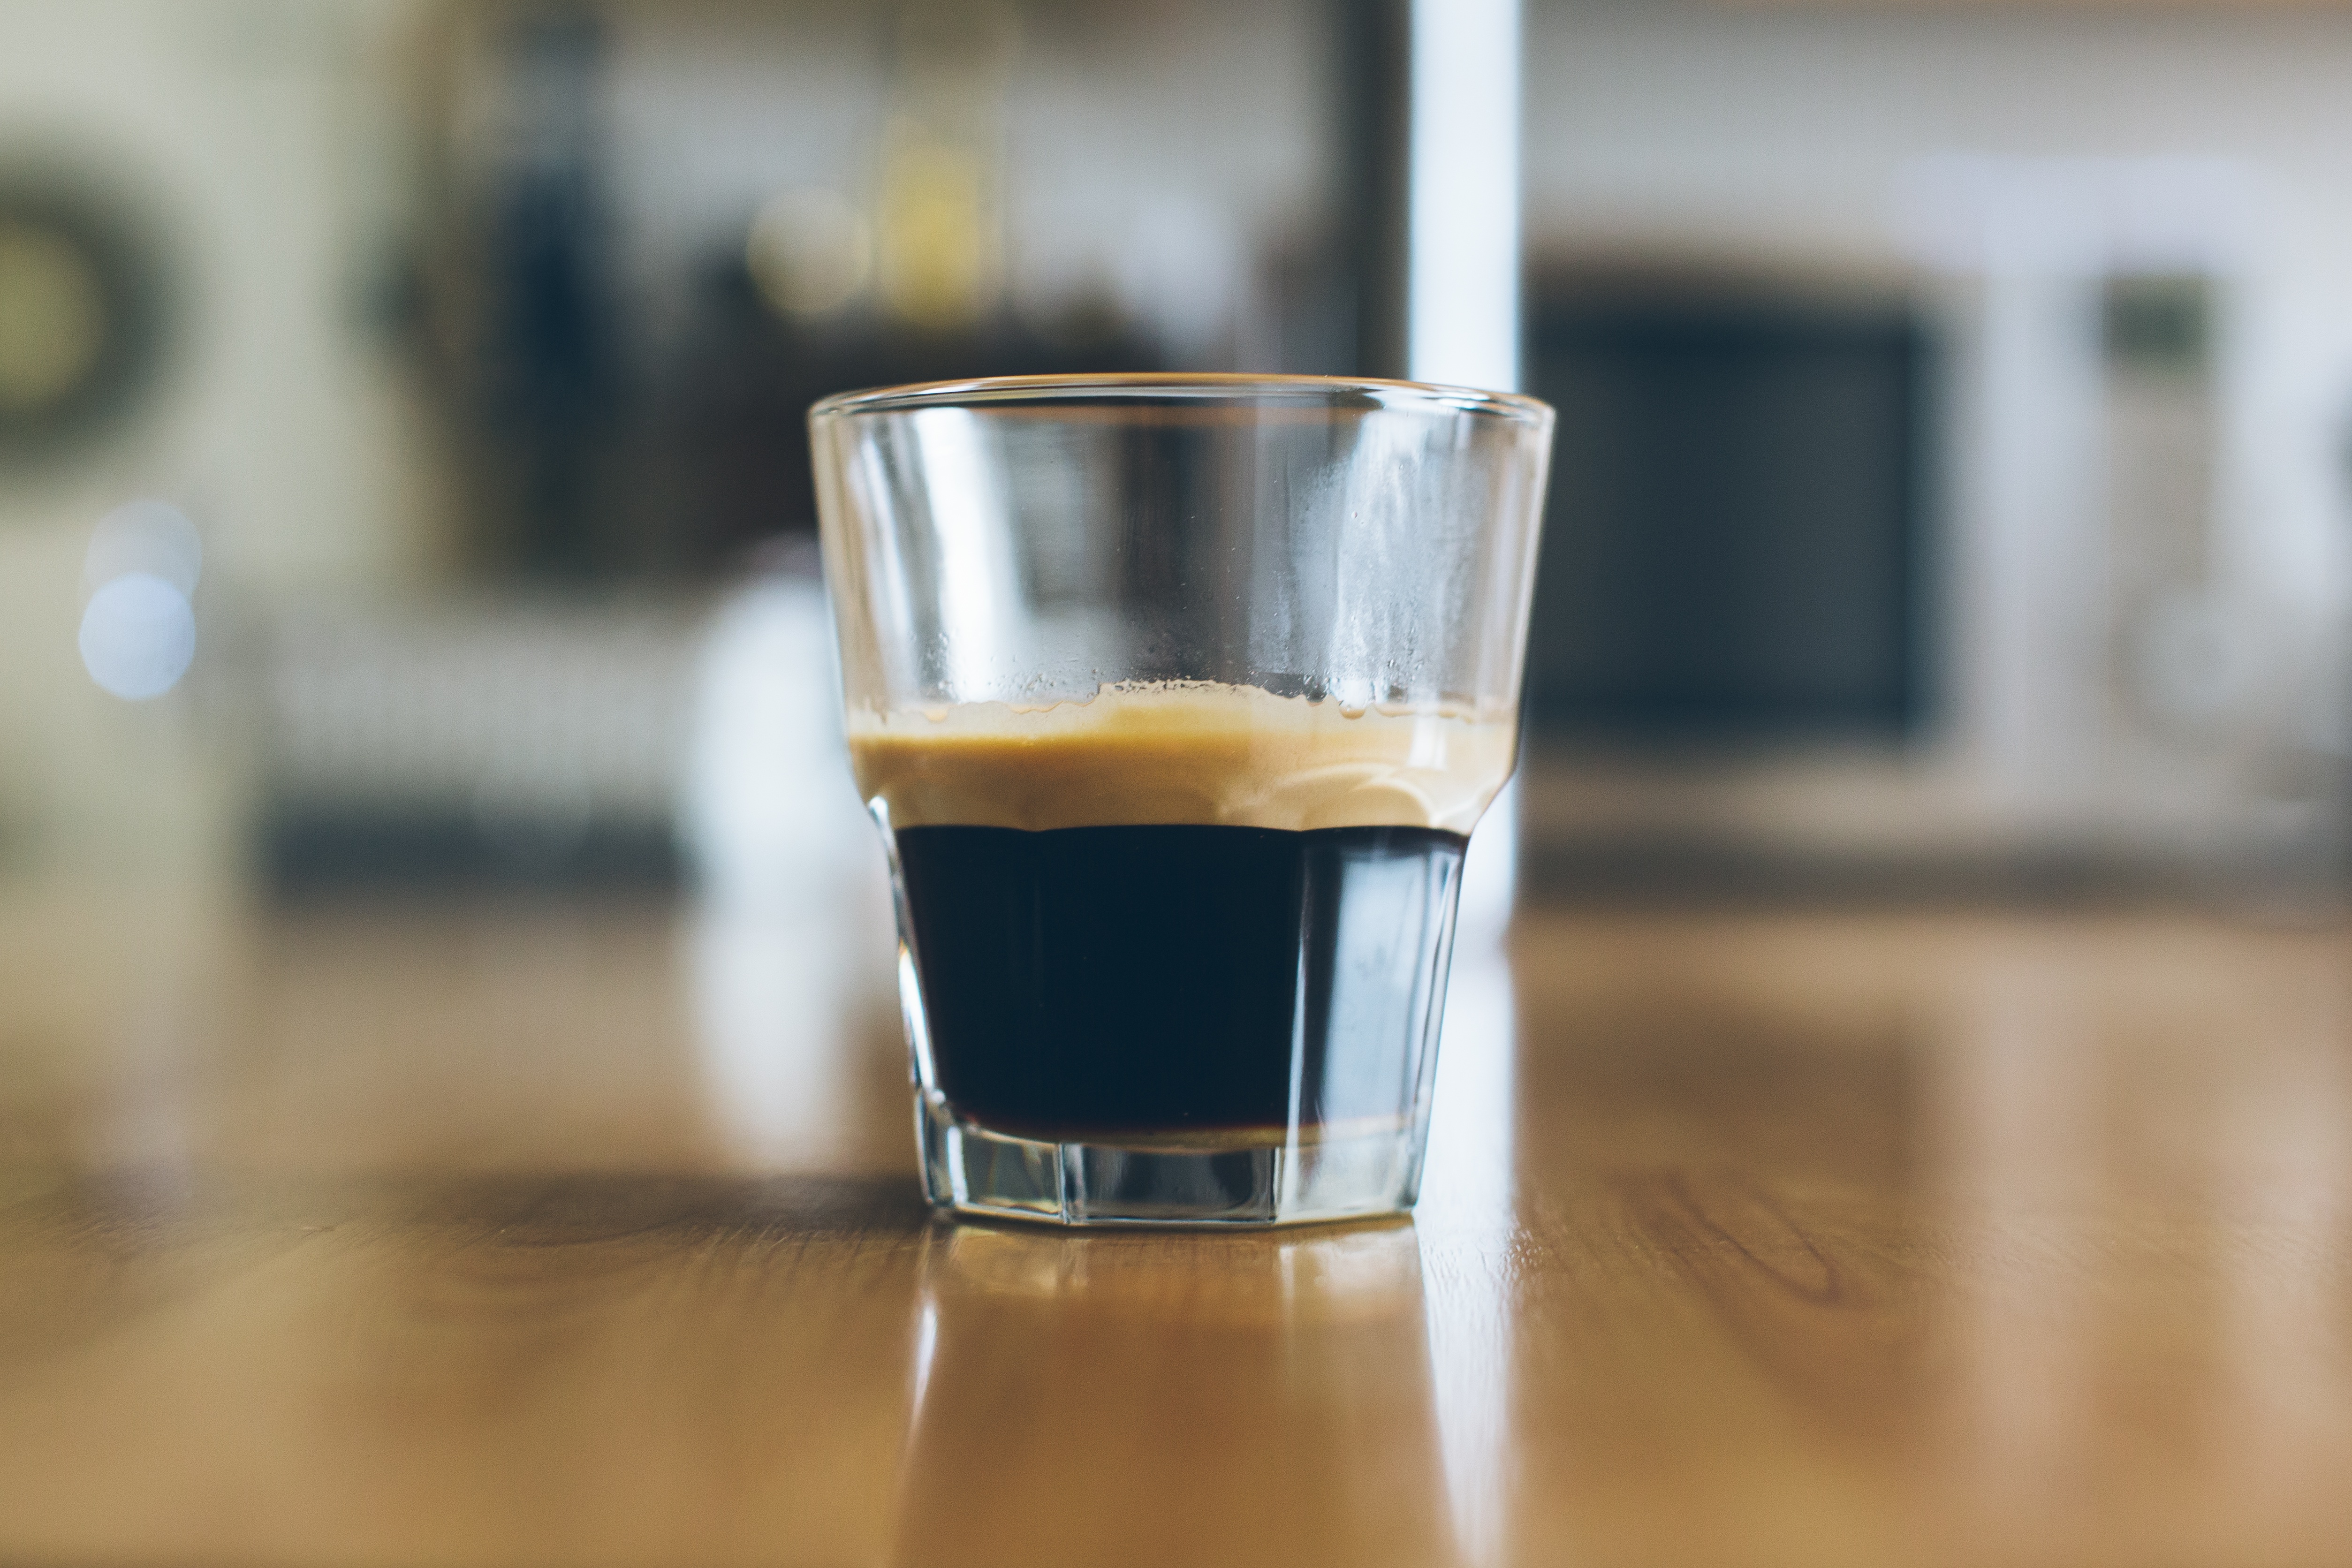
liquid, coffee, glass, beverage, drink, espresso, beer, whisky, liqueur, alcoholic beverage, distilled beverage